Khammam

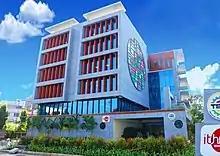
Khammam IT Hub

Minister for IT and Industries KT Rama Rao inaugurated IT Hub in Khammam city. Spread across 42,000 sq feet, the five-floor IT tower is constructed at a cost of Rs 27 crore. As many as 19 companies signed up to begin operations at the IT hub which provides employment opportunities to unemployed youth. The minister also said that the government will sanction Rs 20 crore soon for the phase II of IT Hub.